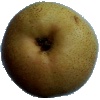
Label: Pear Forelle 1